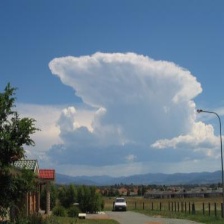
Cloud type: Cumulonimbus